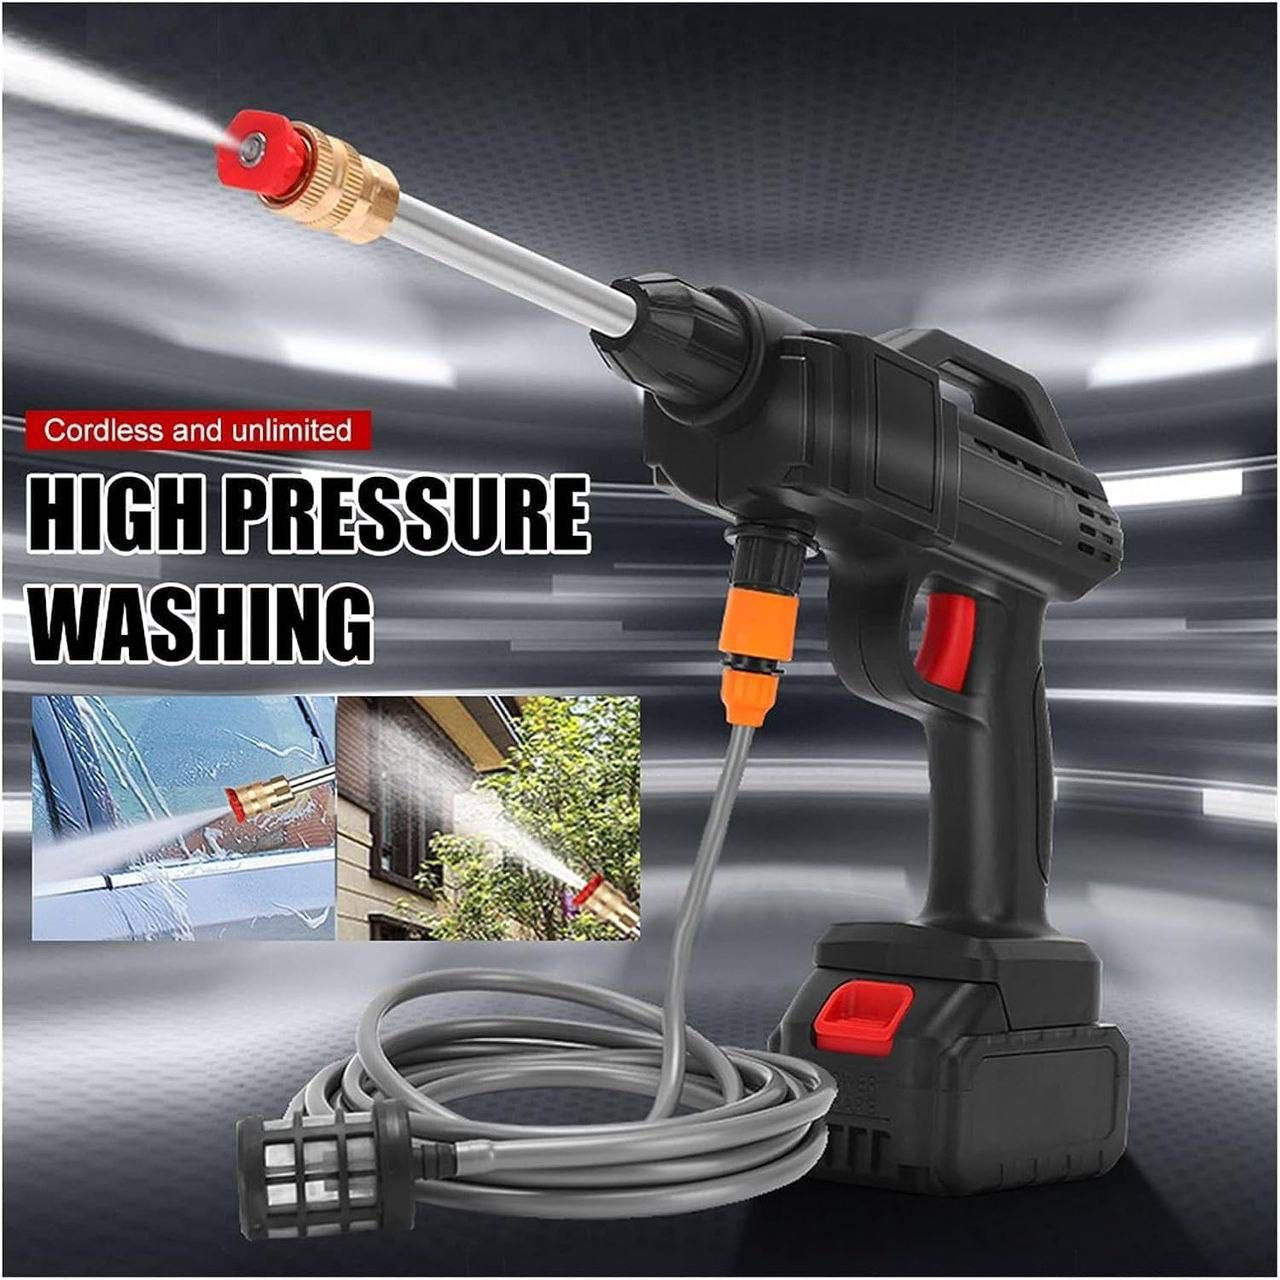
PISTOLET DE LAVAGE
*💦 Pistolet de lavage rechargeable – Haute pression*+ 2 dents d'utilisation ```✅ Batterie intégrée rechargeable ✅ Jet puissant pour un nettoyage rapide et efficace ✅ Idéal pour voitures,tapis, motos, vélos, jardin, vitres… ✅ Léger, portable et facile à utiliser ✅ Économise l’eau tout en offrant une grande puissance 🔋 Autonomie longue durée – Recharge simple par câble
Brand: UNIVERS_GROUP
Category: Home & Garden > Lawn & Garden > Outdoor Power Equipment Accessories > Pressure Washer Accessories > Pistol Heads